2006 Copa Indonesia final

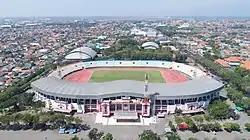
The final was played at Gelora Delta Stadium.

The 2006 Copa Indonesia Final was a football match that took place on 16 September 2006 at Gelora Delta Stadium in Sidoarjo. It was the second final of Piala Indonesia and contested by final debutants Persipura Jayapura and title holders Arema Malang. Arema successfully defended their title with a 2–0 win and gained entry to the 2007 AFC Champions League group stage.